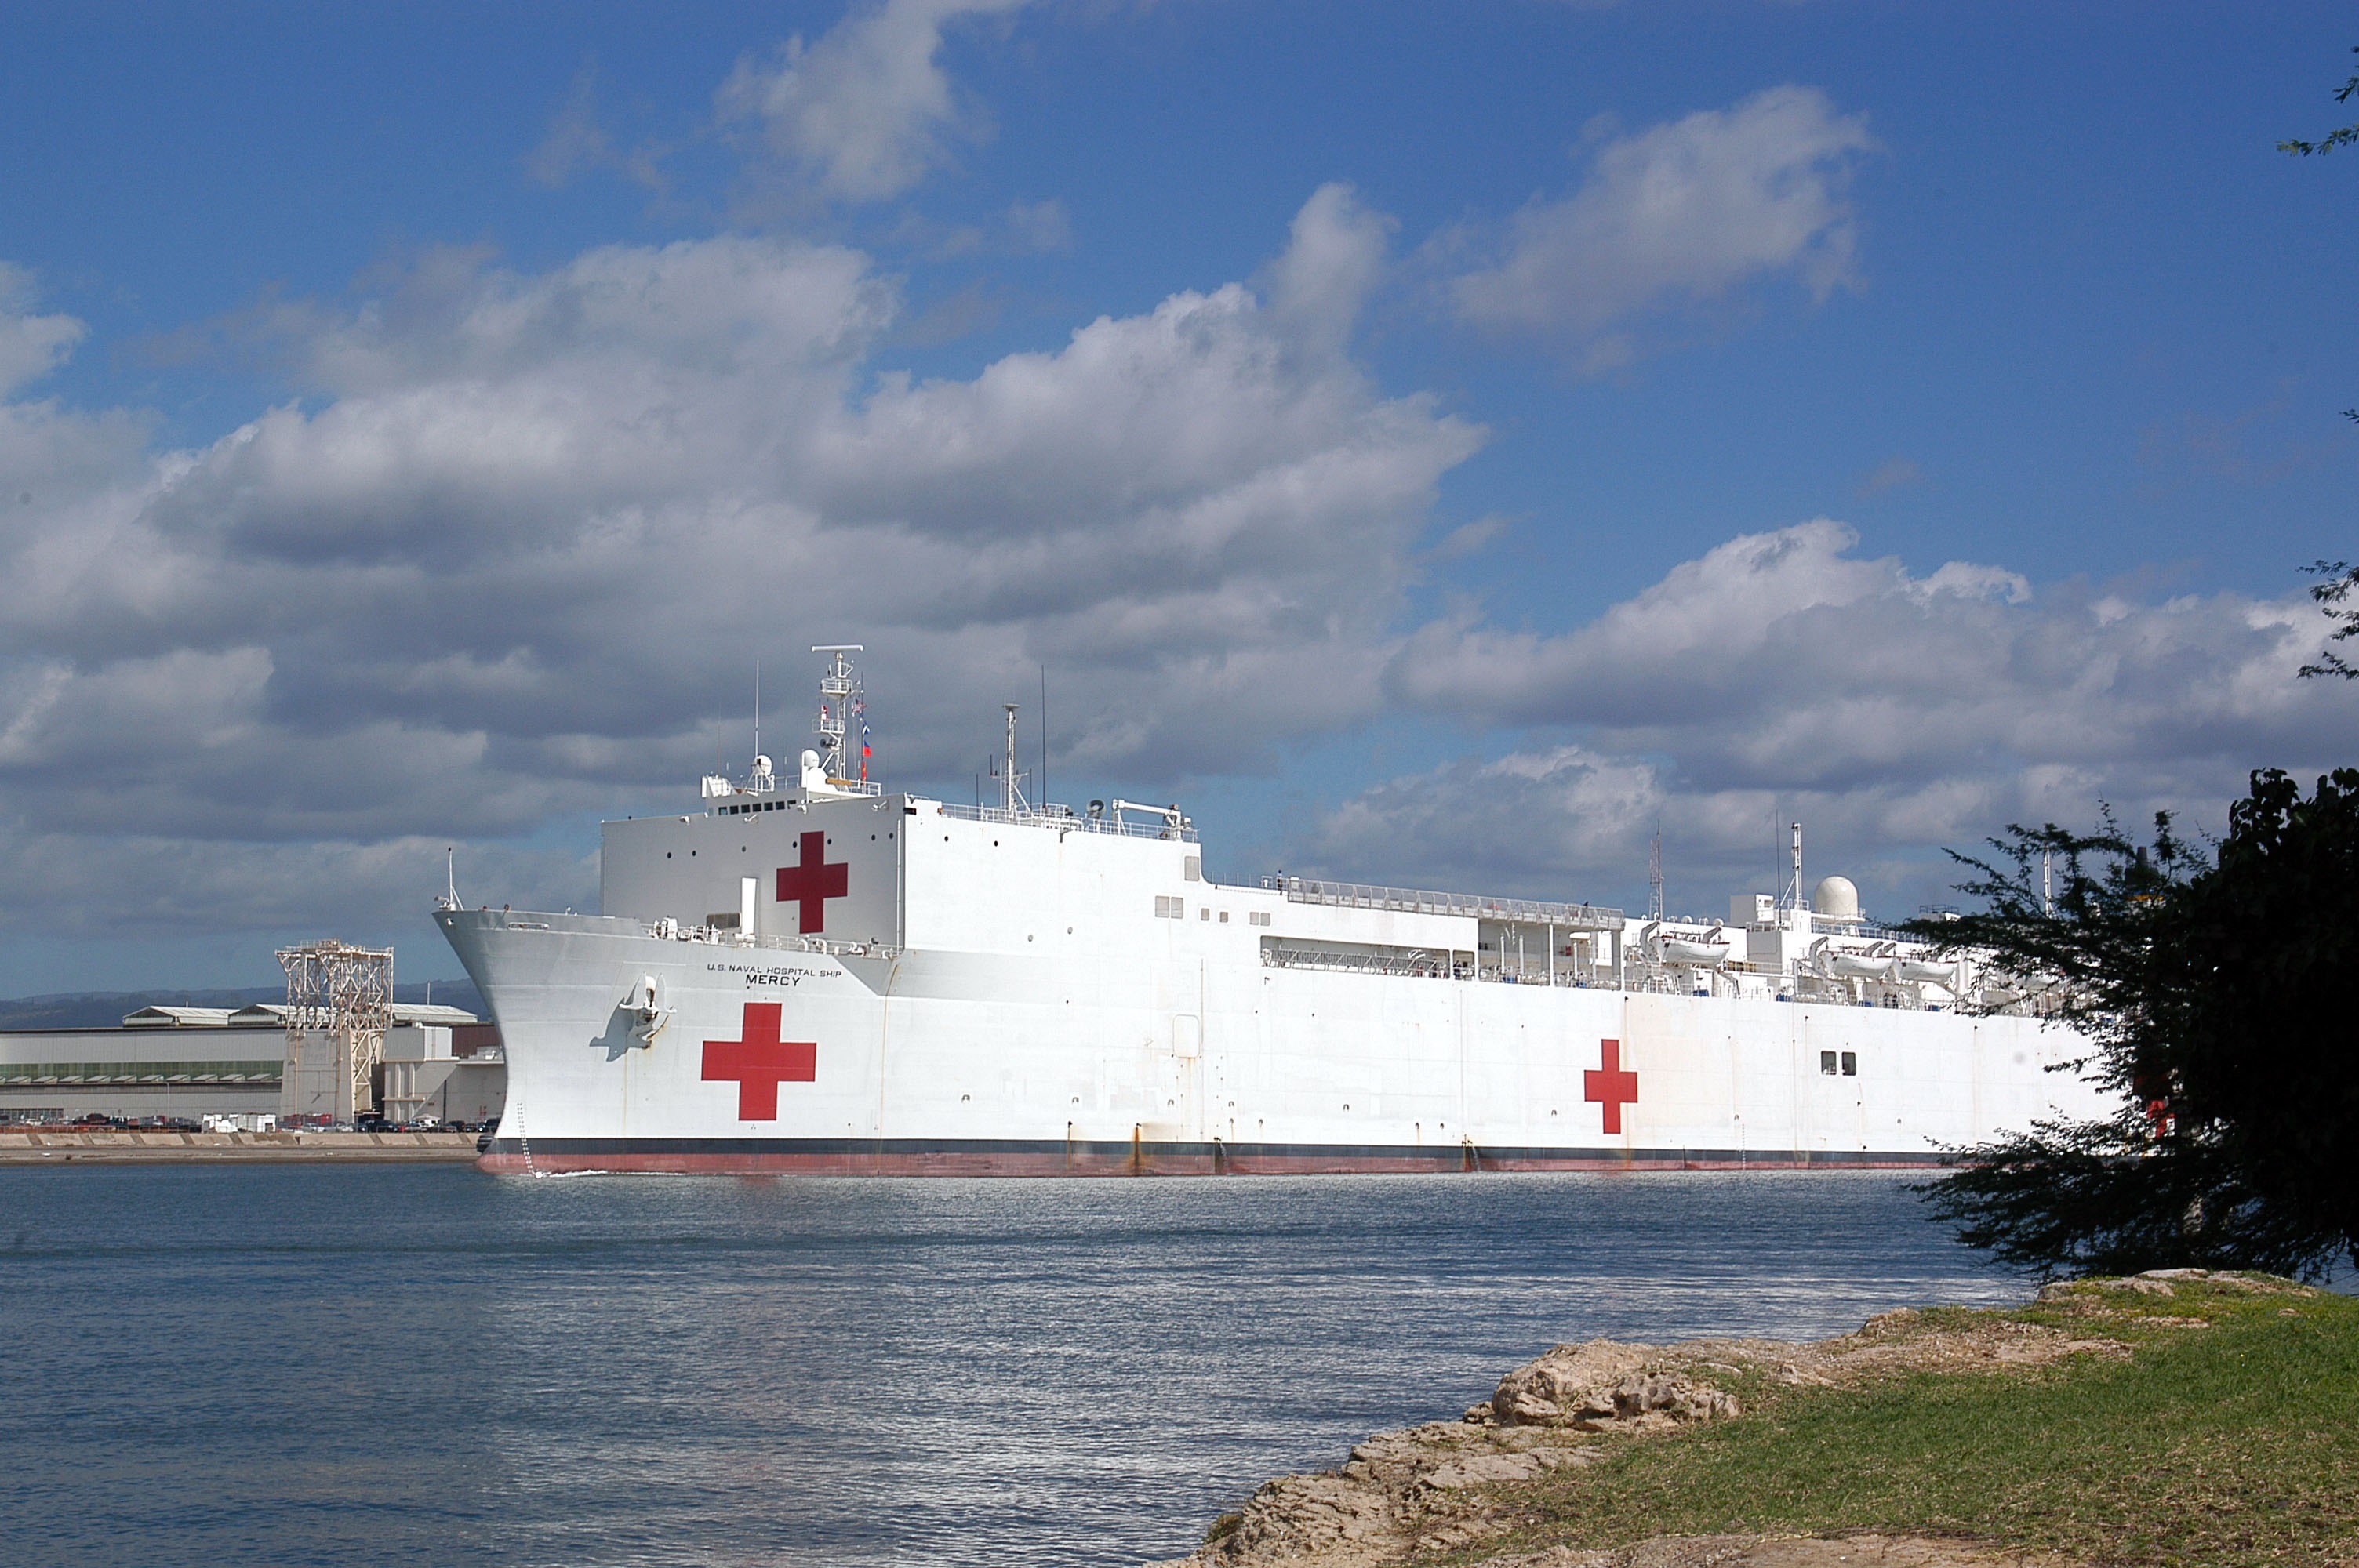
sea, coast, water, nature, ocean, sky, ship, transport, vehicle, bay, harbor, care, port, hawaii, cargo ship, waterway, ferry, outside, clouds, reflections, hospital, channel, watercraft, medical, passenger ship, freight transport, aid, pearl harbor, tank ship, bulk carrier, usns mercy